Brian Sandoval

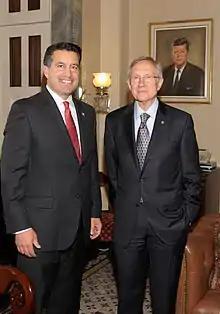
Sandoval and Nevada U.S. Senator Harry Reid in 2010

Sandoval, as the state's 29th Governor, proposed a $5.8 billion 2011 budget without any new taxes. It could cause as many as 361 layoffs and 5% pay reductions for state workers. It also included a 5% cut in primary education and 7% cut in higher education. Sandoval turned down a pay raise that would have increased his salary from $141,000 to $149,573 per year. He also has said he will take a 5% pay cut to coincide with every other state worker's.